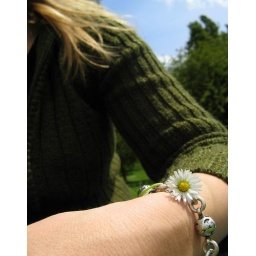
sitting in the grass at Mt Tabor Park, I would weave my bracelet full of flowers